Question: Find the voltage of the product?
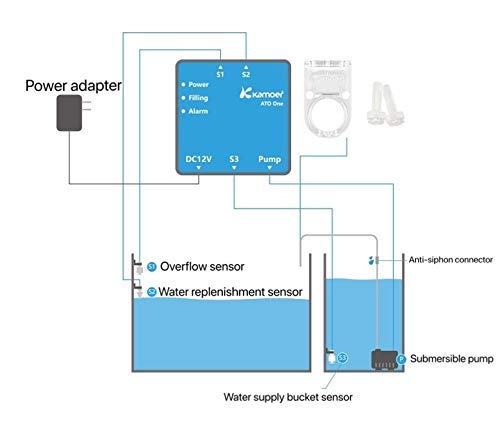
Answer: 12.0 volt